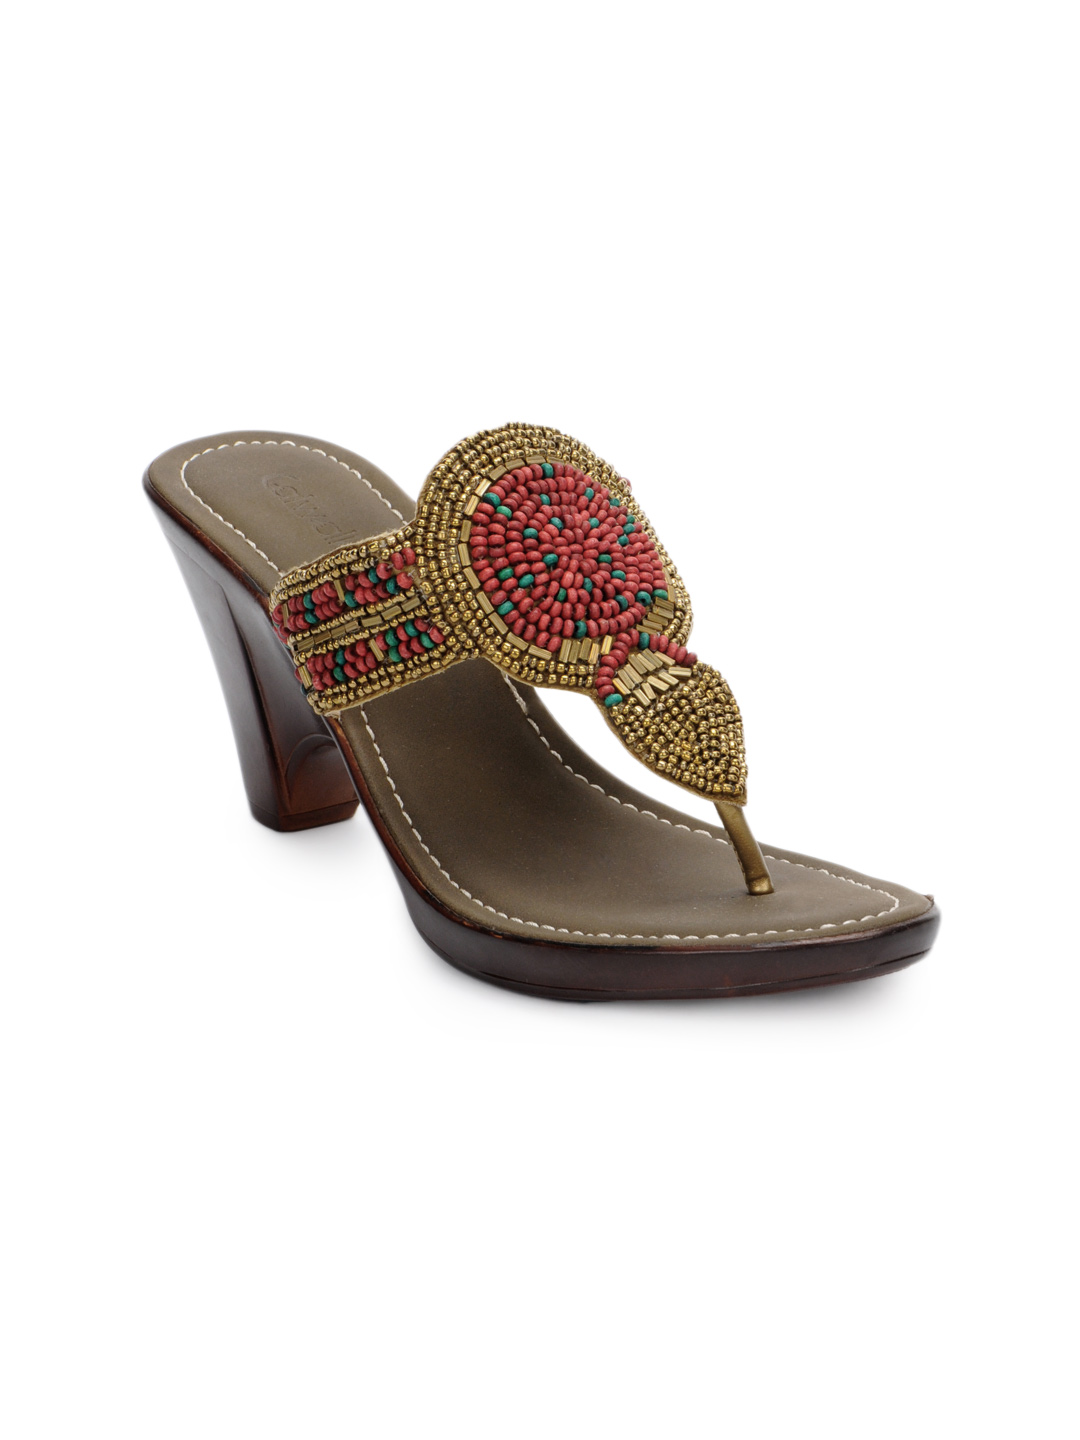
Catwalk Women Brown Heels
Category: Footwear / Shoes / Heels
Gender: Women
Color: Brown
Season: Winter 2015
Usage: Casual